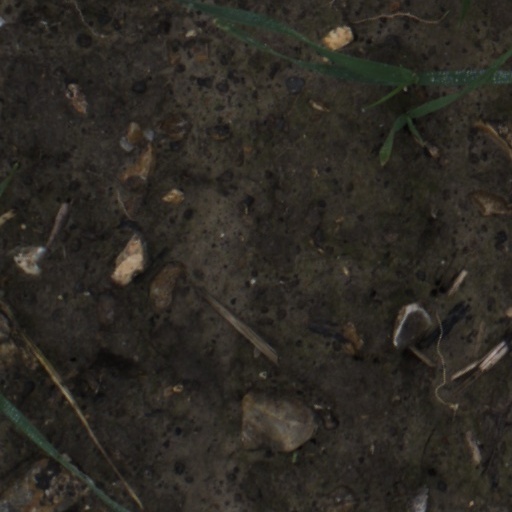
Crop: wheat